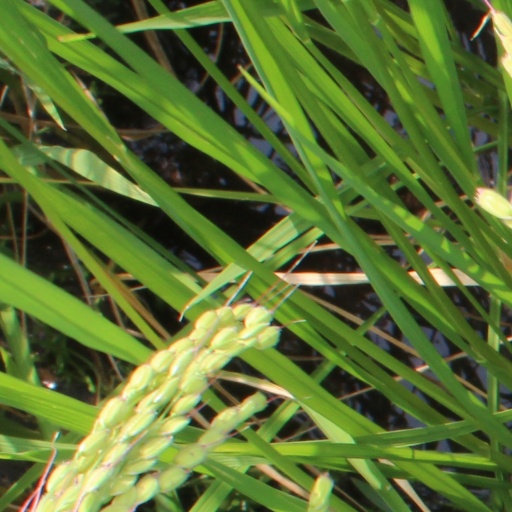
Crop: rice